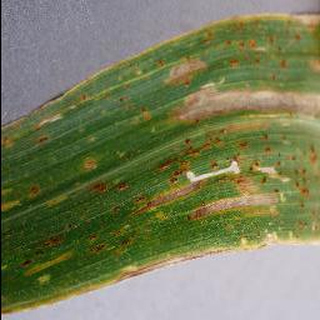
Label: corn_cercospora_leaf_spot